Leyla Bedir Khan

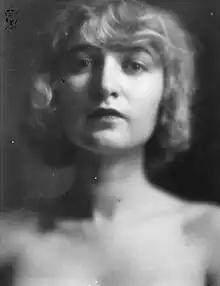
Leyla Bedir Khan

Leyla Bedir Khan (or Bedirxan) (1903, Constantinople1986, Paris) was a ballet dancer and a Kurdish princess of the Bedir Khan family.